New South Wales Electoral Commission

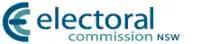
Logo used until 2018

The New South Wales Electoral Commission, known as the NSWEC or the NSW Electoral Commission is a statutory agency with responsibility for the administration, organisation, and supervision of elections in New South Wales. It reports to the NSW Department of Premier and Cabinet.